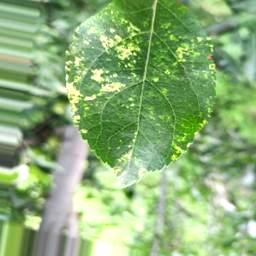
Label: Apple_Mosaic